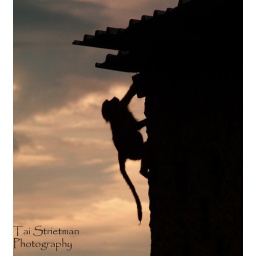
A Vervet monkey scales an abandoned house in Chobe National Park - Botswana